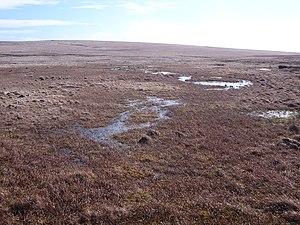
L'Avon, est un fleuve du comté du Devon dans le Sud de l'Angleterre.